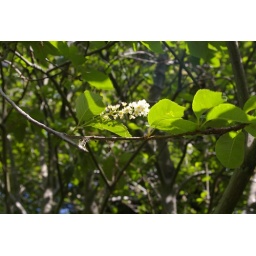
the prunus tree is recovering from having had every green bit eaten by caterpillars